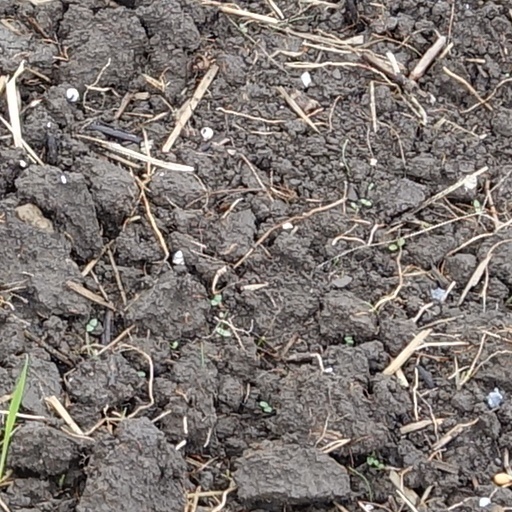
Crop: wheat